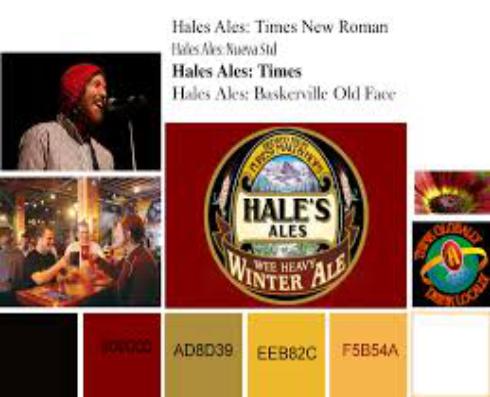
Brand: Hale's Ales
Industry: Food